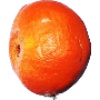
Label: clementine